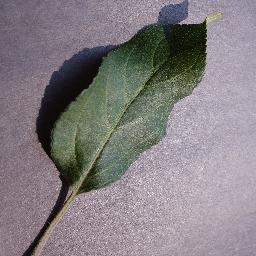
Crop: apple
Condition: healthy